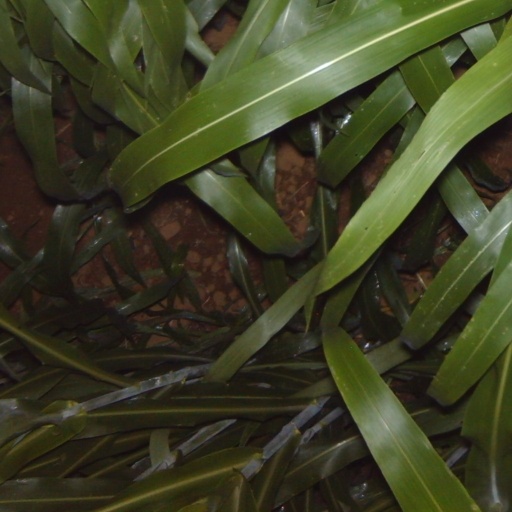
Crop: sorghum